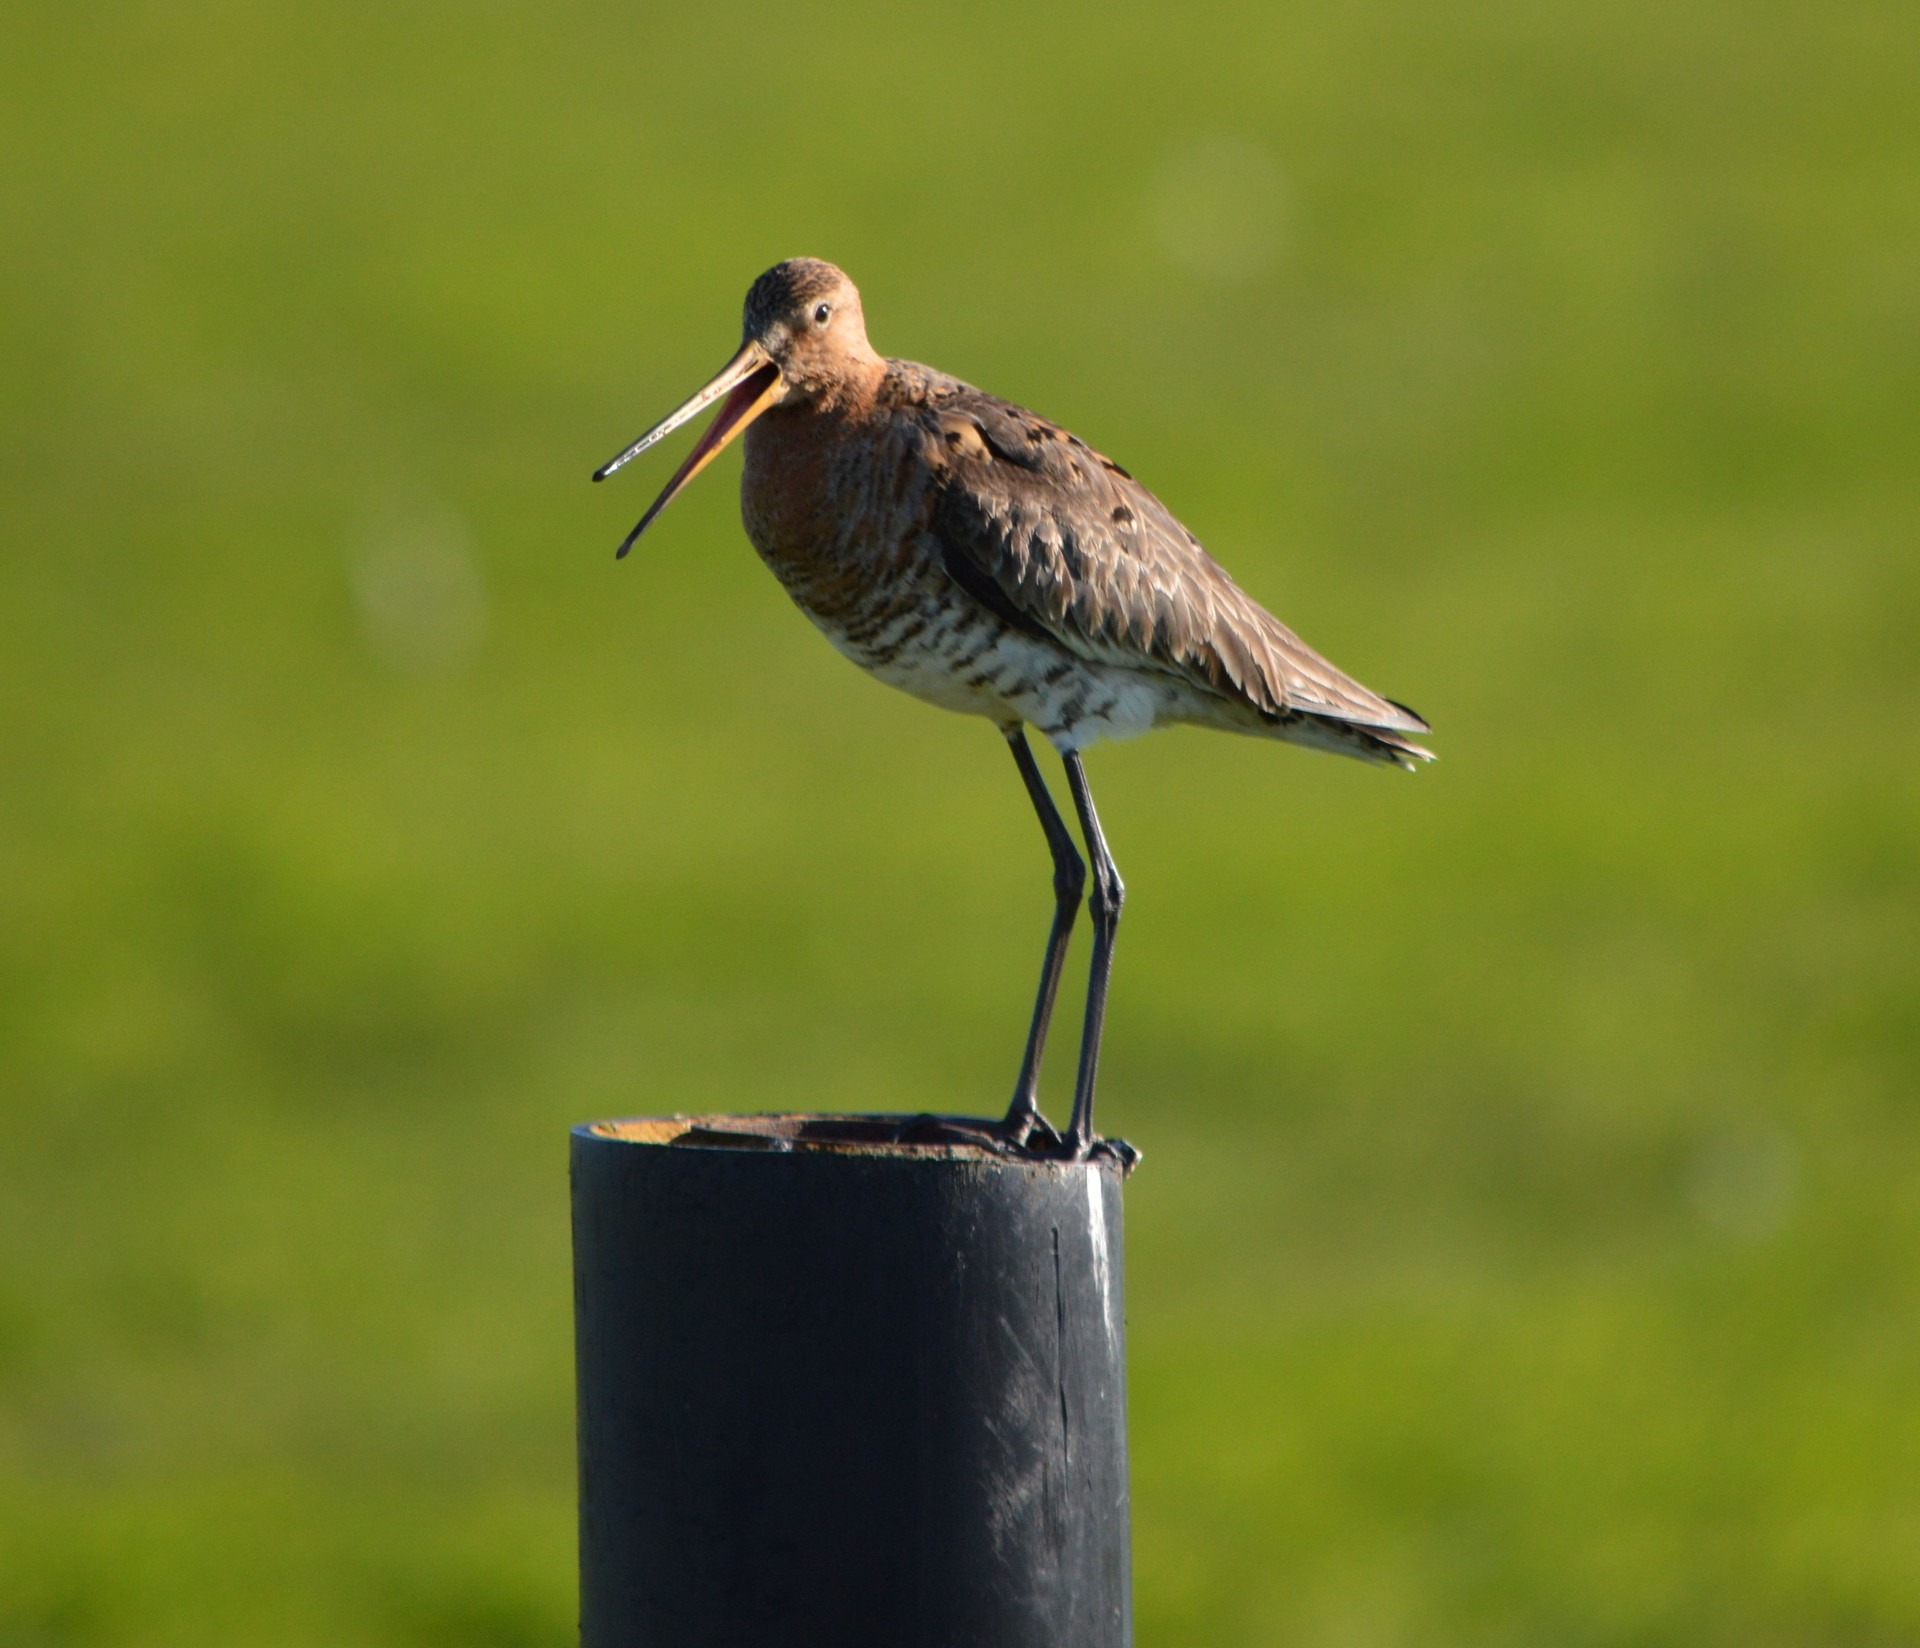
nature, bird, wing, animal, fly, wildlife, spring, green, beak, fauna, stork, holland, vertebrate, heron, godwit, shorebird, redshank, ciconiiformes, green heron